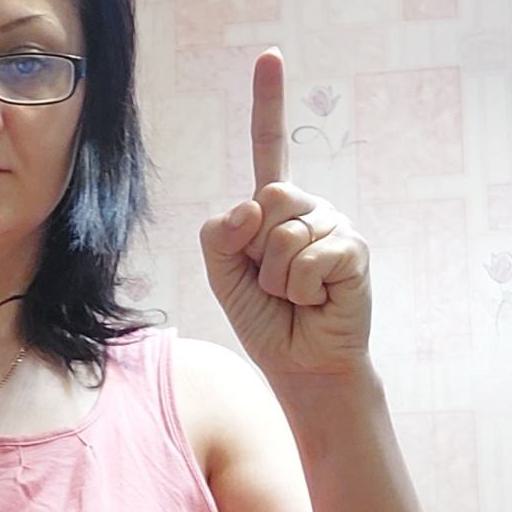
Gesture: one